Middle kingdoms of India

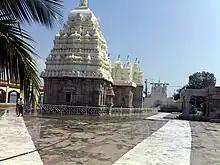
Sangamanatha temple at Kudalasangama, North Karnataka

The 7th century Tamil Nadu saw the rise of the Pallavas under Mahendravarman I and his son "Mamalla" Narasimhavarman I. The Pallavas were not a recognised political power before the 2nd century. It has been widely accepted by scholars that they were originally executive officers under the Satavahana Empire. After the fall of the Satavahanas, they began to get control over parts of Andhra and the Tamil country. Later they had marital ties with the Vishnukundina who ruled over the Deccan. It was around 550 AD under King Simhavishnu that the Pallavas emerged into prominence. They subjugated the Cholas and reigned as far south as the Kaveri River. Pallavas ruled a large portion of South India with Kanchipuram as their capital. Dravidian architecture reached its peak during the Pallava rule. Narasimhavarman II built the Shore Temple which is a UNESCO World Heritage Site. Many sources describe Bodhidharma, the founder of the Zen school of Buddhism in China, as a prince of the Pallava dynasty.